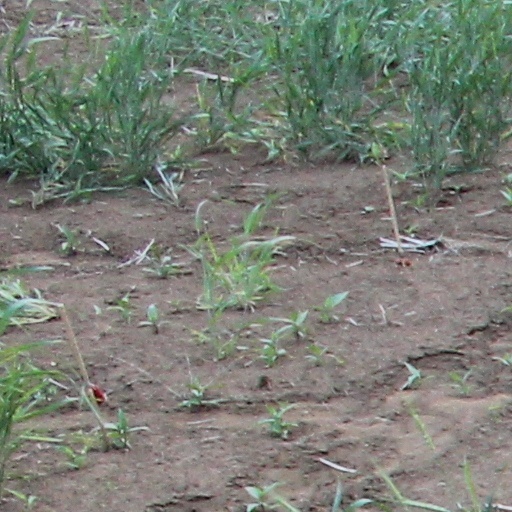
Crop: wheat